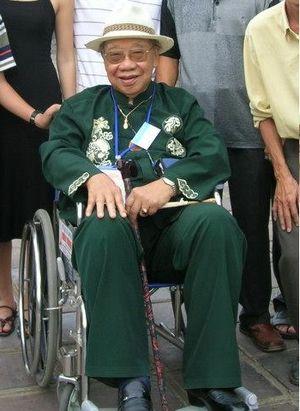
Trần Văn Khê, né le 24 juillet 1921 à Binh Hoà Dông au Viêt Nam et mort le 24 juin 2015 à Hô Chi Minh-Ville, est un spécialiste de la musique traditionnelle du Viêt Nam. Il est le père du musicien et ethnomusicologue Trần Quang Hải.